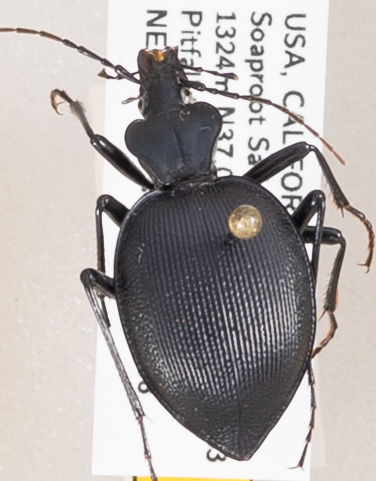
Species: Scaphinotus oreophilus
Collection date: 2019-05-08
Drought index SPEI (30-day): -0.8
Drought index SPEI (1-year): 0.212
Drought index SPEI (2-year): -0.24